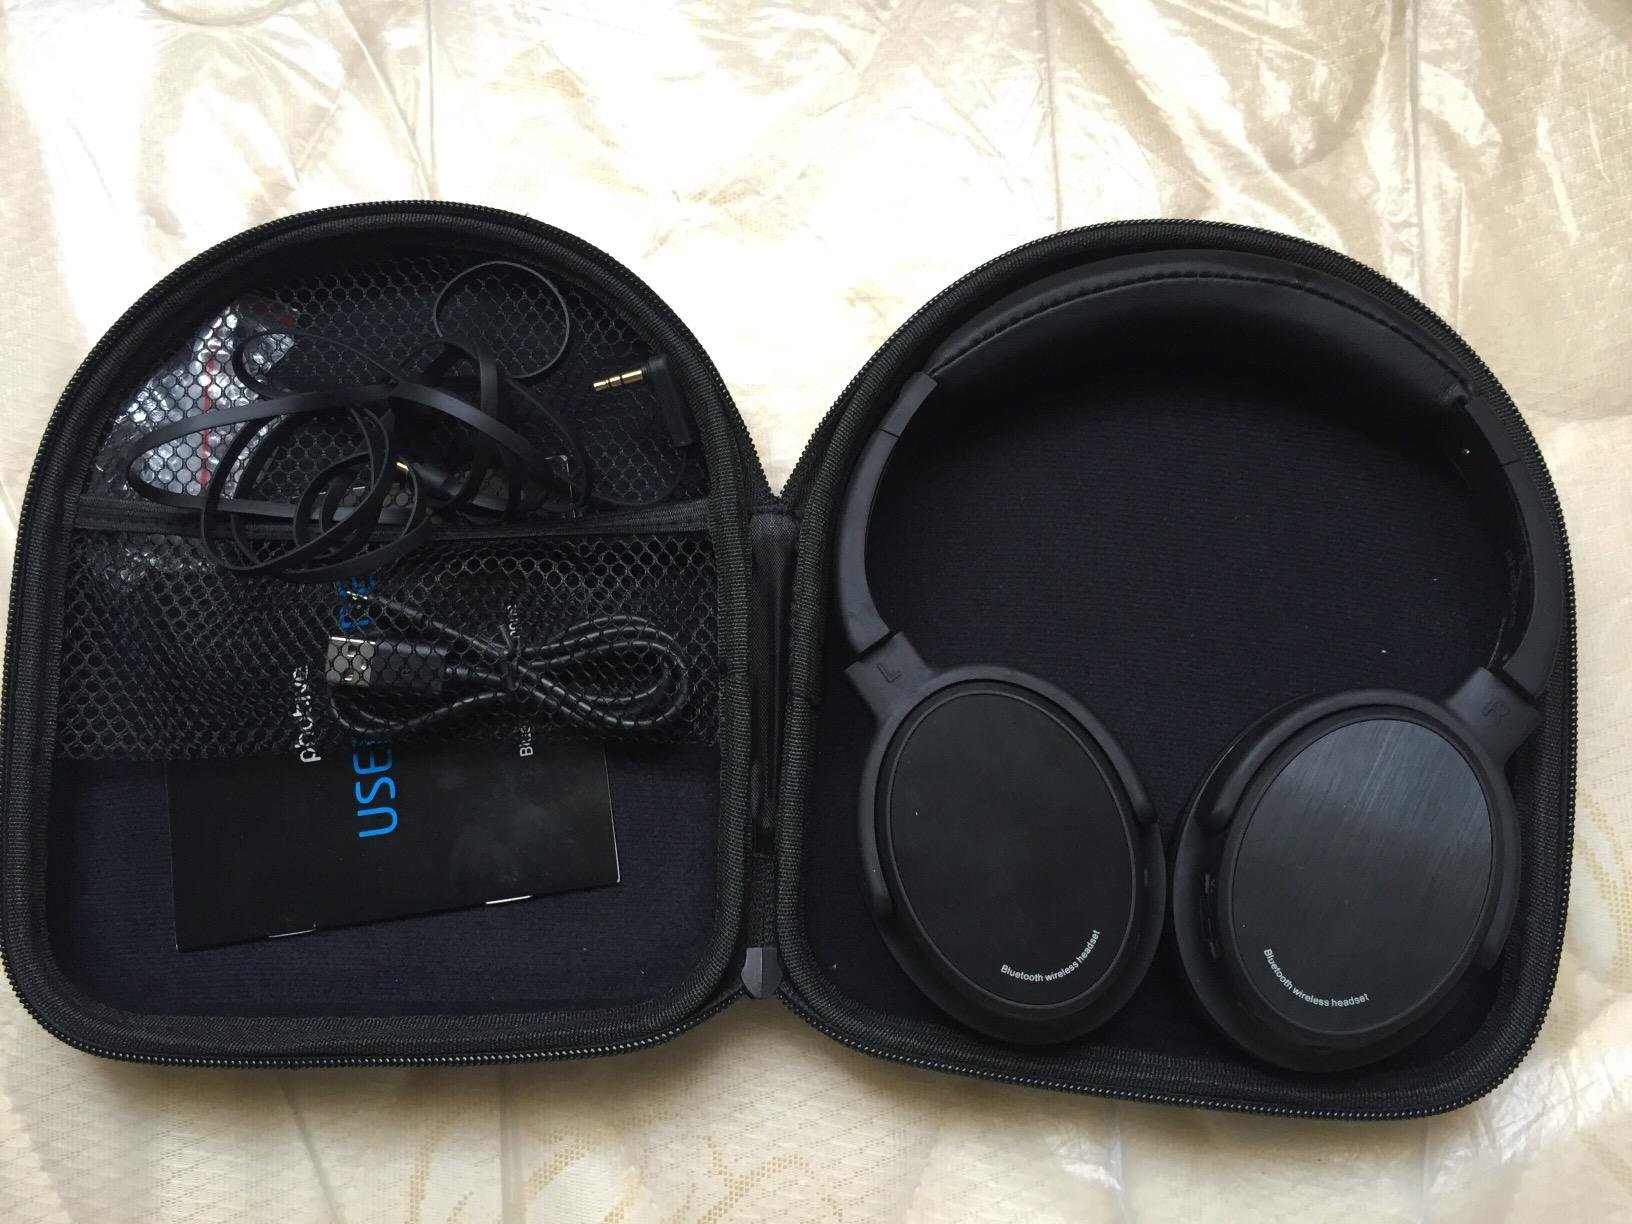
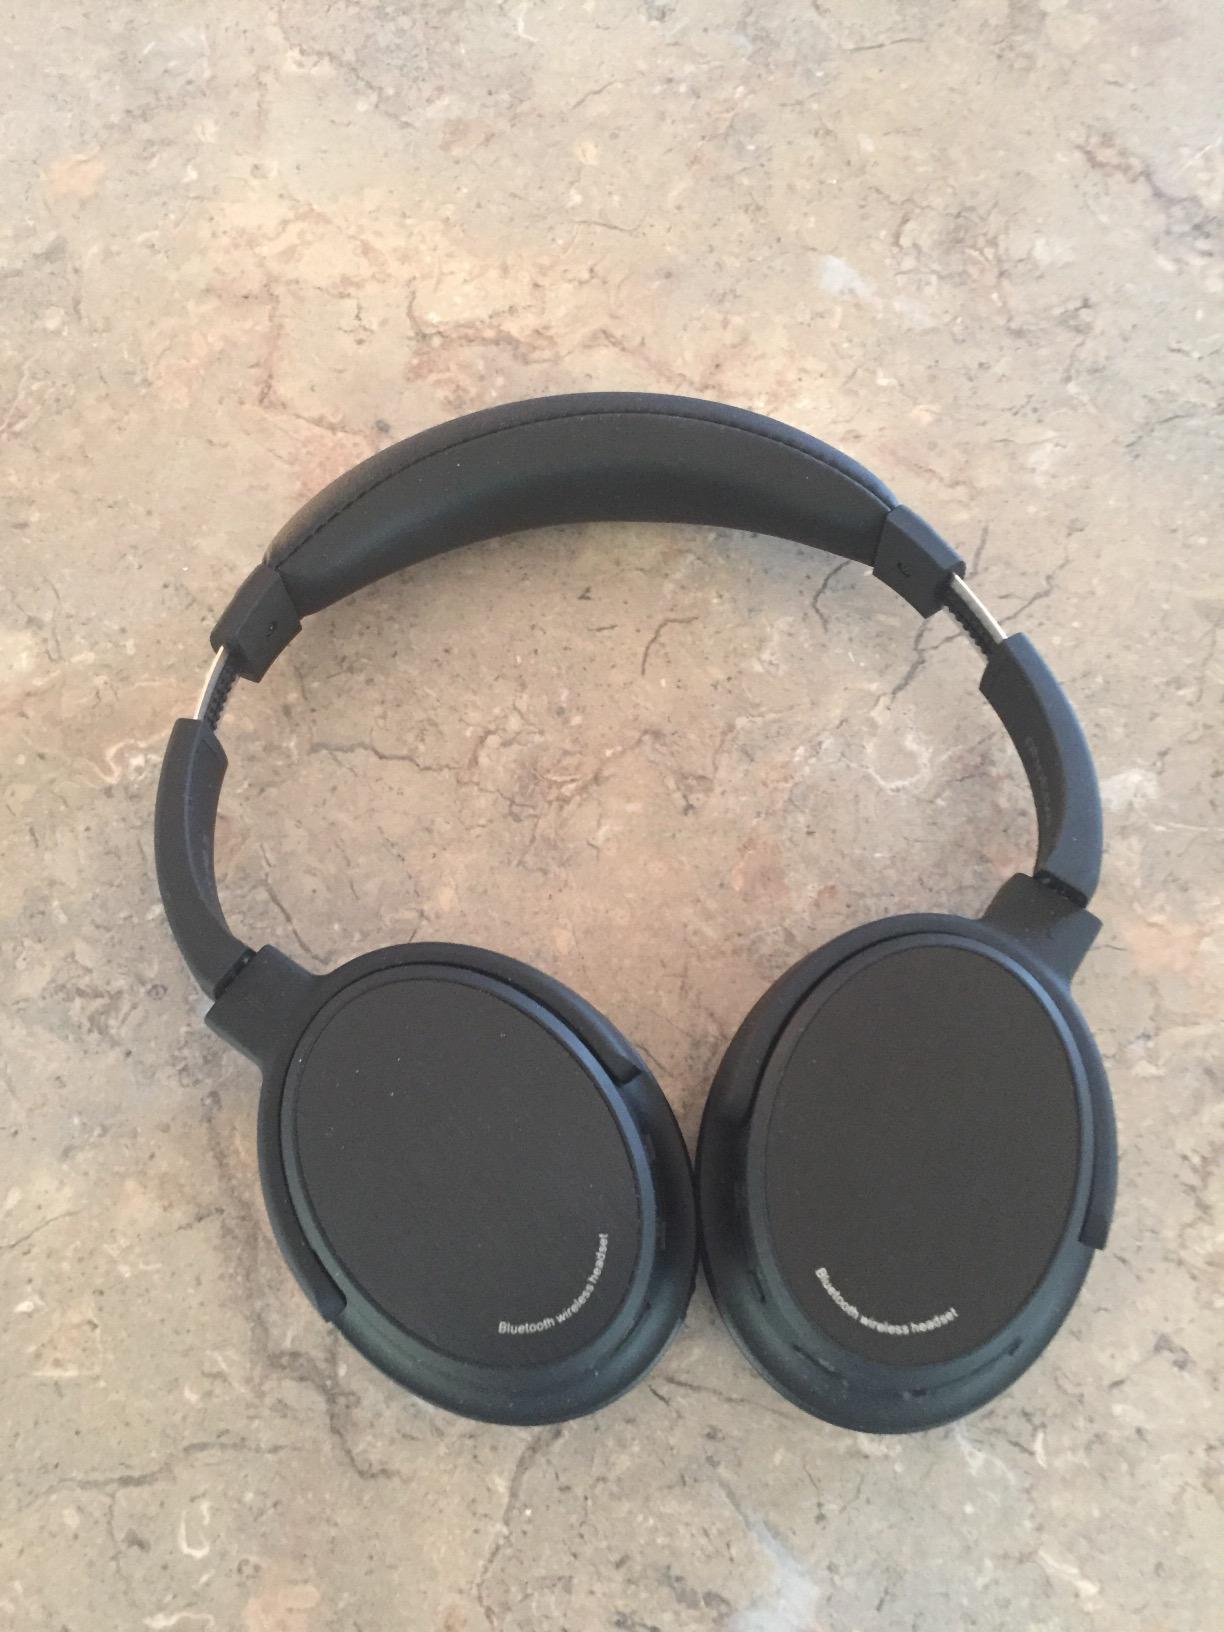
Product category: headphones
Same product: yes